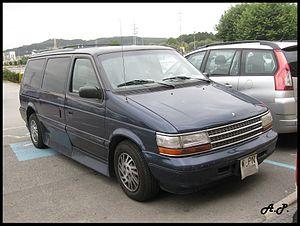
Le Plymouth Voyager est un nom utilisé par deux modèles de véhicules commercialisés par Plymouth de 1974 à 2000. Il désigne premièrement une version rebadgée du